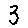
Label: 3